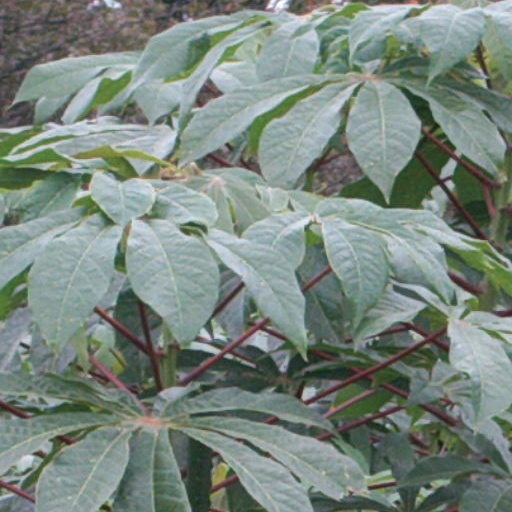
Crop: cassava